Intercommunal conflict in Mandatory Palestine

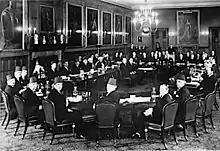
London Conference, St. James's Palace, February 1939. Arab Palestinian delegates (foreground), Left to right: Fu'ad Saba, Yaqub Al-Ghussein, Musa Al-Alami, Amin Tamimi, Jamal Al-Husseini, Awni Abd al-Hadi, George Antonius, and Alfred Roch. Facing the Arab Palestinians are the British, with Sir Neville Chamberlain presiding. To his right is Lord Halifax, and to his left, Malcolm MacDonald

Robert Fisk, discussing the difficulties of describing al-Husseini's life and its motivations, summarized the problem in the following way: